Cristian López

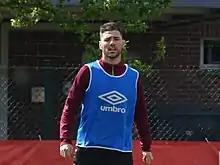
Cristian training with Lens in May 2018

Cristian switched countries again on 31 August 2016, when he joined Ligue 2 club RC Lens on a one-year deal with the option for a second. He made his debut nine days later, replacing Kévin Fortuné for the final ten minutes of a 1–1 home draw with FC Bourg-Pérronas, and scored his first goal on 20 September in a 4–2 victory over US Orléans also at the Stade Bollaert-Delelis. The team finished fourth, one point off promotion, and he was joint-third amongst scorers with 16 goals.